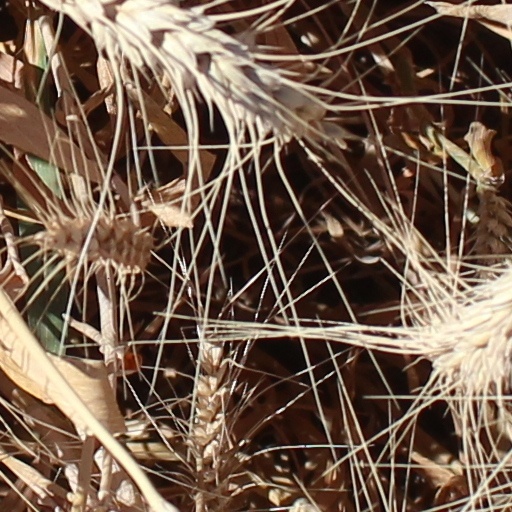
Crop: wheat